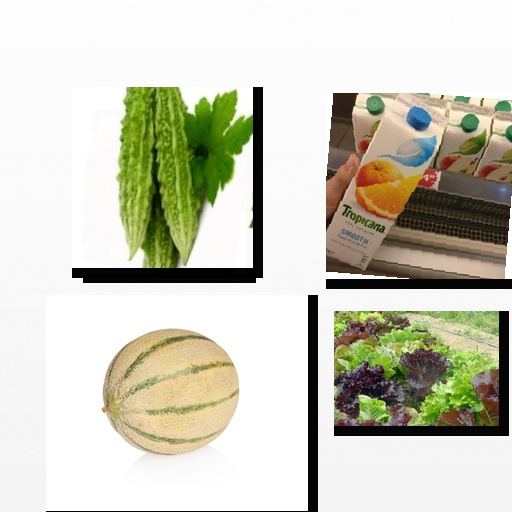
Food items: lettuce, bitter_gourd, mixed_juice, tomato, cantaloupe